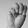
ASL letter: M